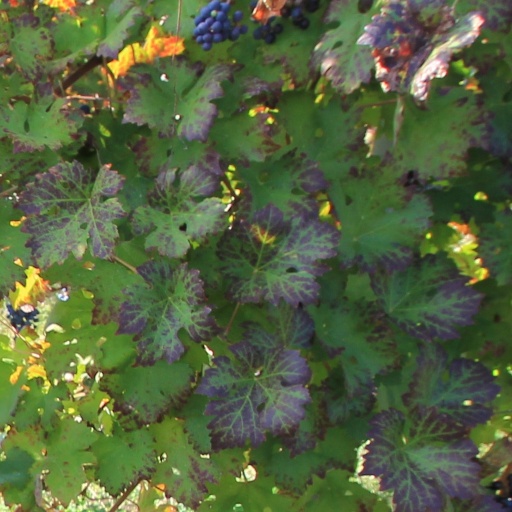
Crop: grape